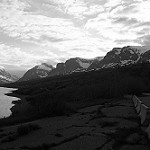
Label: B & W